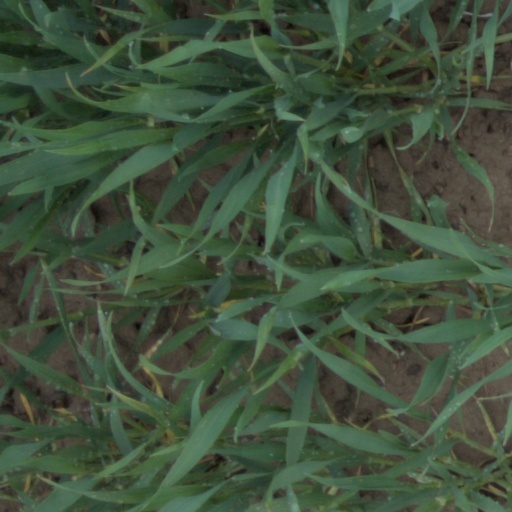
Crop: wheat